Silver-throated tanager

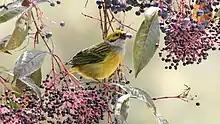
Silver-throated tanager feeding

Silver-throated tanagers are omnivorous, mainly feeding on fruit and supplementing their diet with arthropods. The main fruits eaten are melastomes, especially those from the genus "Miconia". It has also been observed feeding on fruits of "Souroubea guianensis". Arthropods form a greater percentage of the diet during the breeding season.